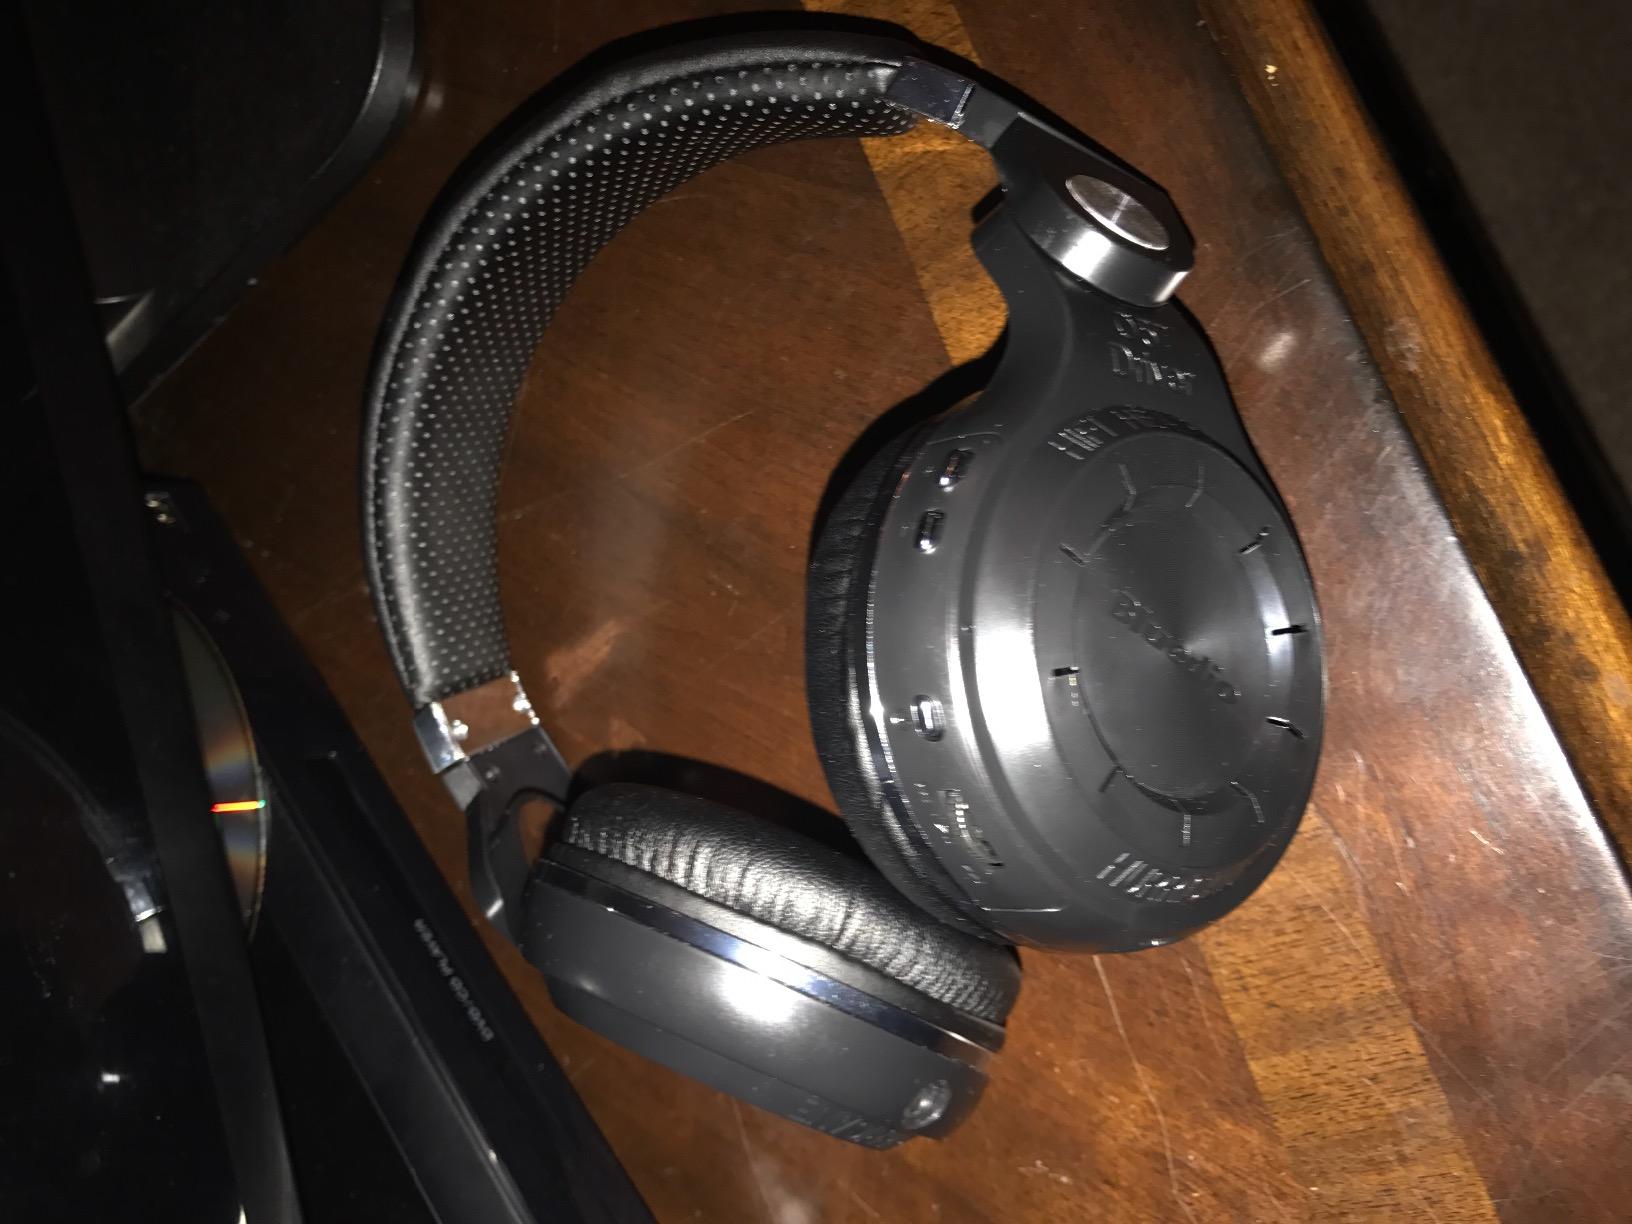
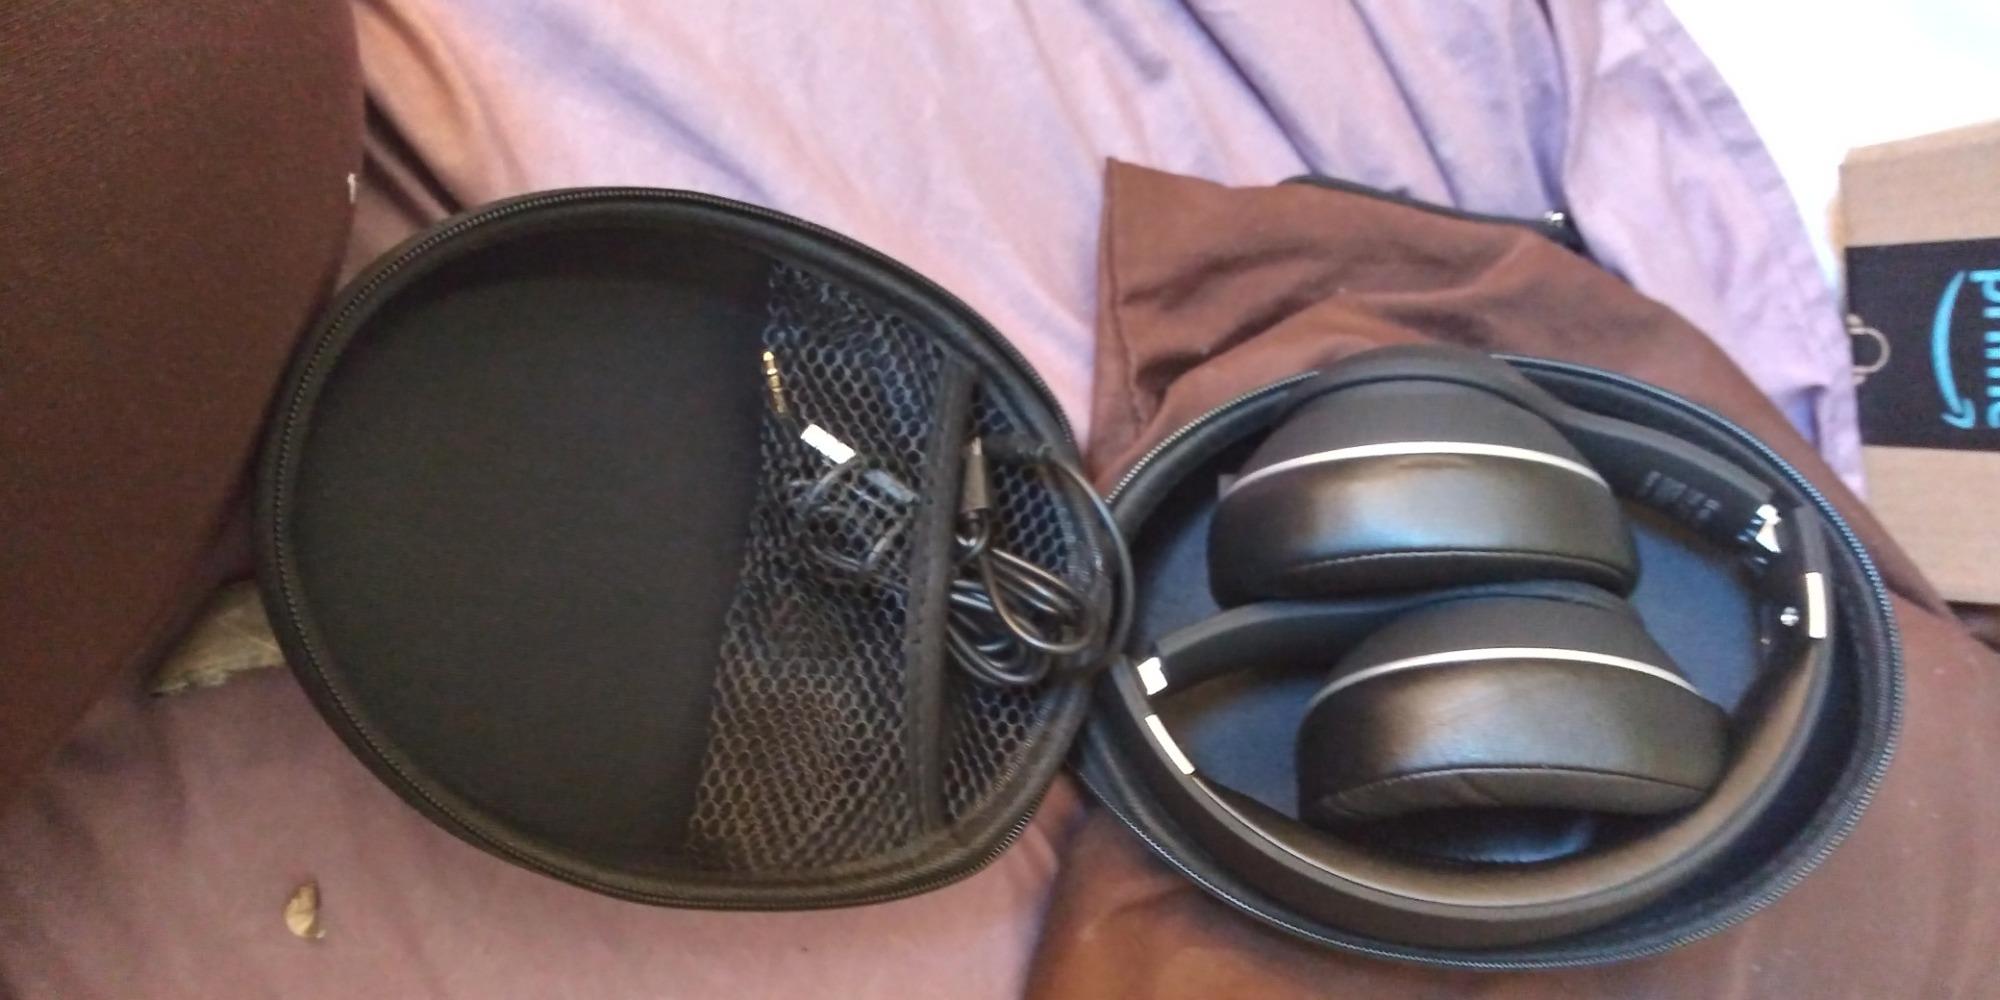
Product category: headphones
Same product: no